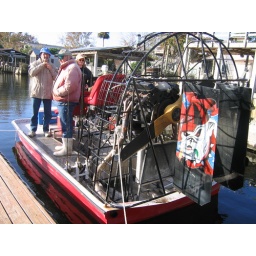
Fishing for red fish in shallow water takes a special boat.